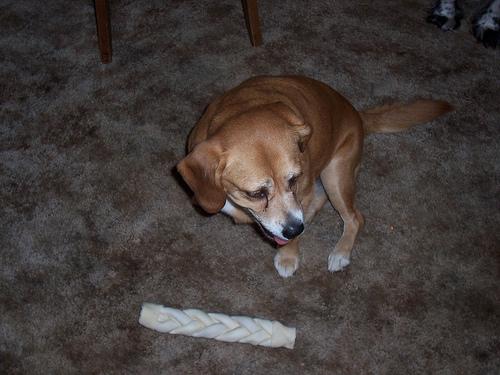
Breed: beagle